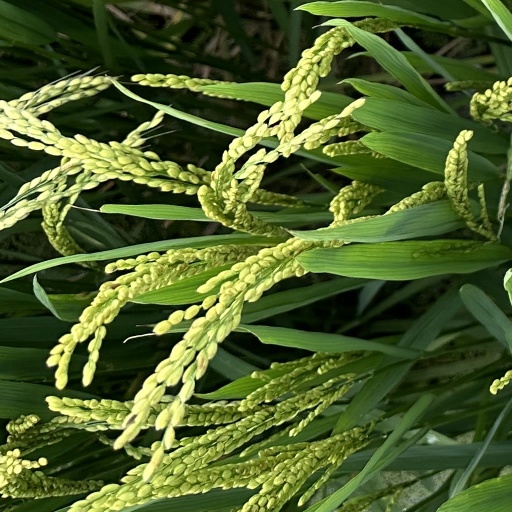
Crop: rice